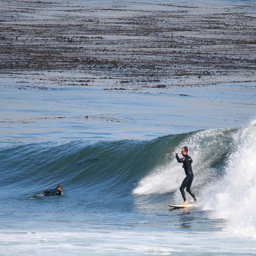
A man that is standing on a surfboard in the water.
one personis in the water the other person is surfing
A man riding on top of a wave in the ocean.
a person is riding on a surfboard in the water
Wet suit clad surfers one on a good run and one swimming.